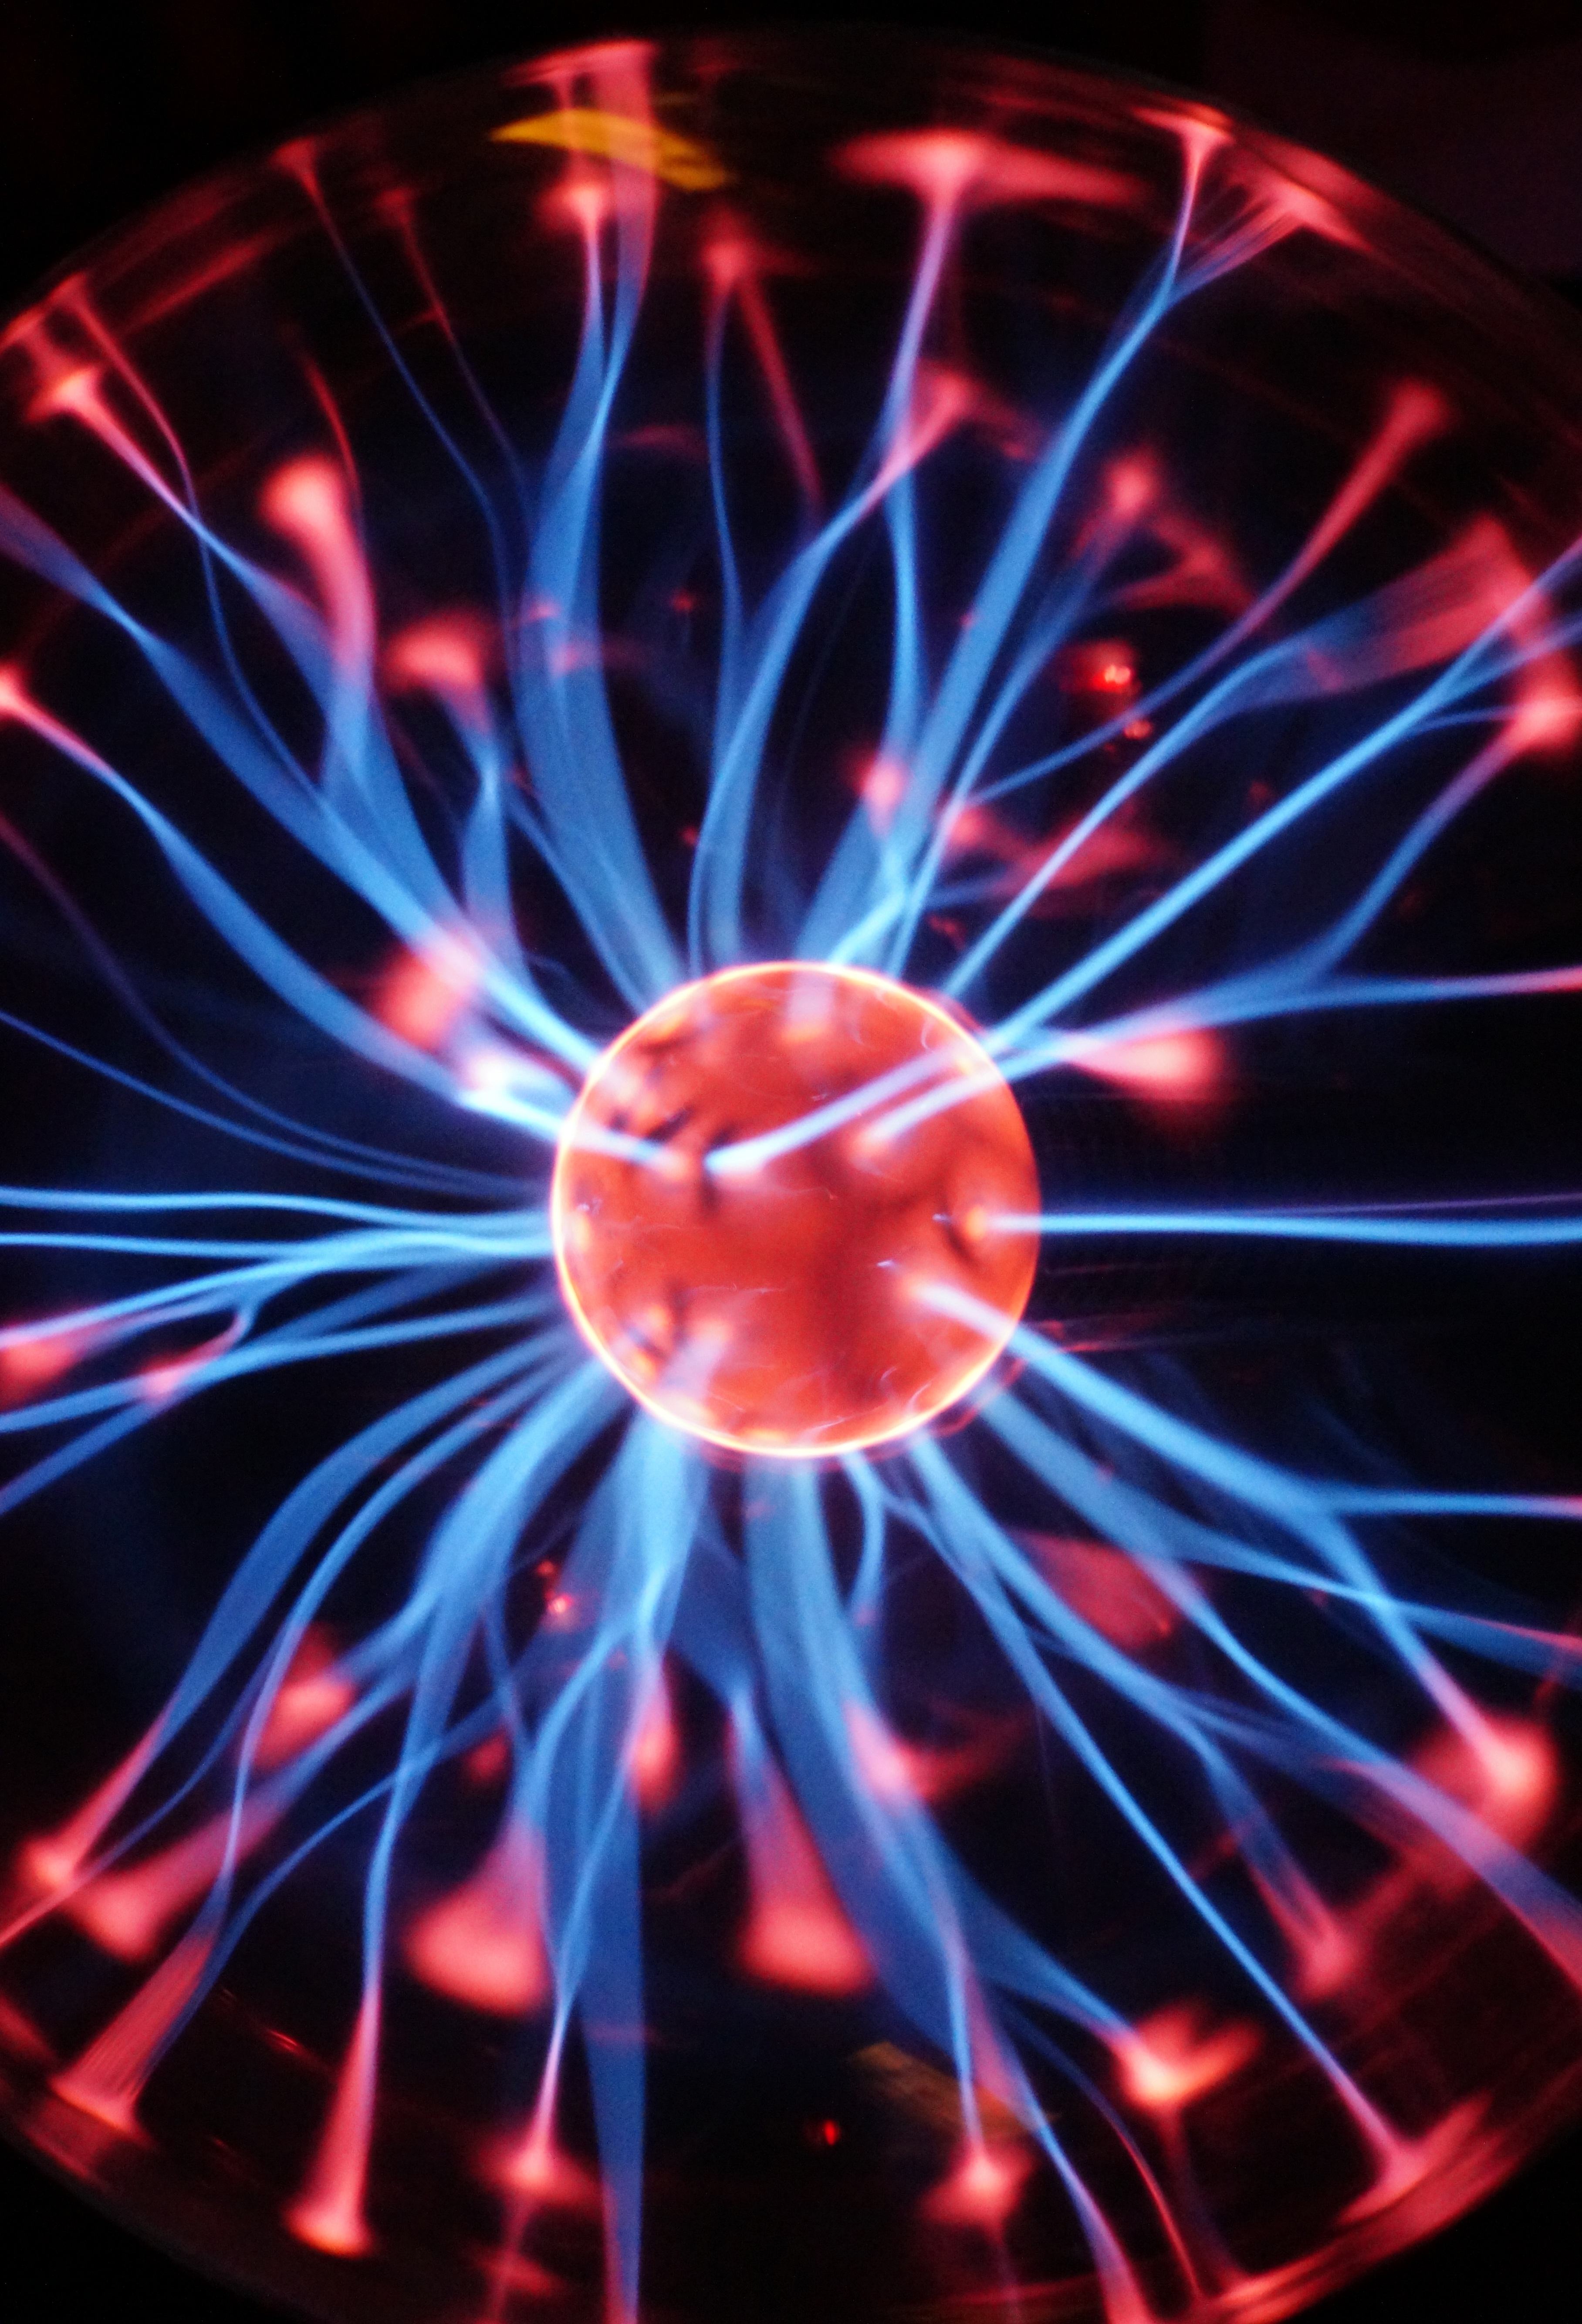
light, bulb, flame, blue, lamp, electricity, circle, energy, human body, sphere, organ, electric, plasma, radius, special effects, fractal art